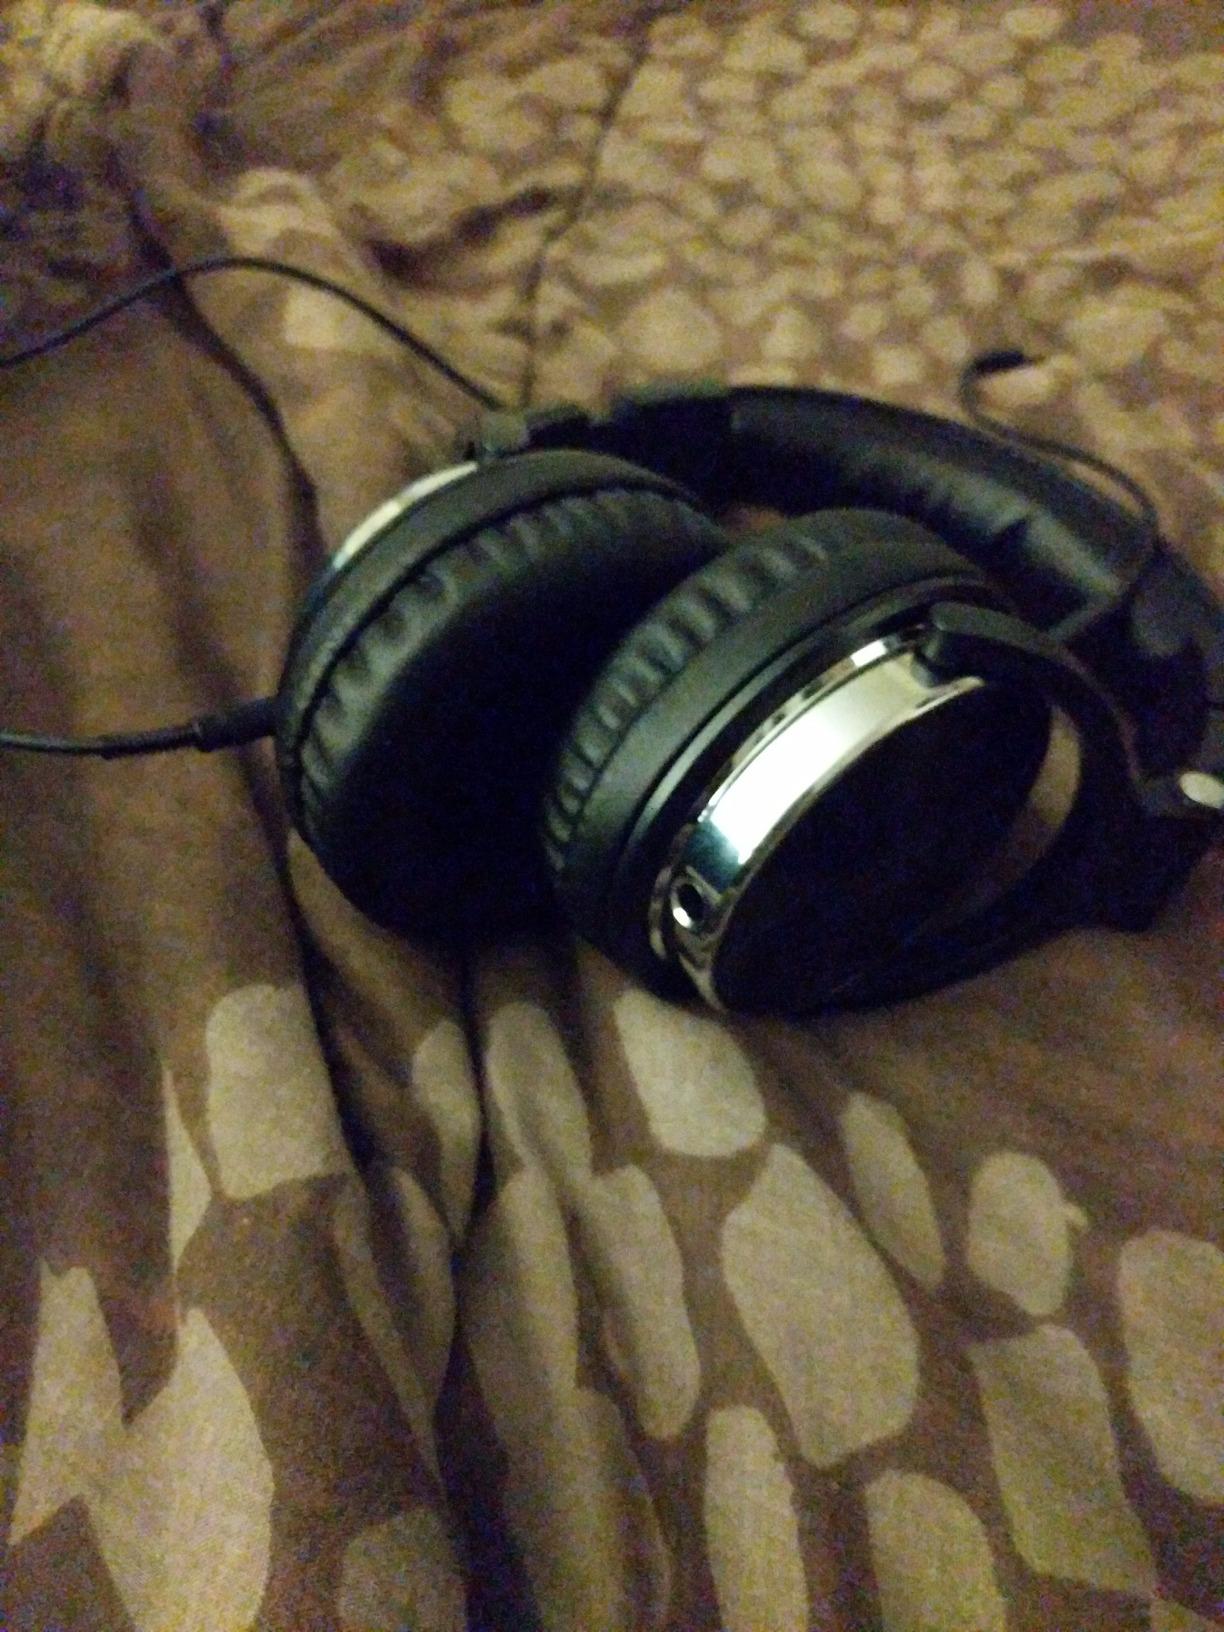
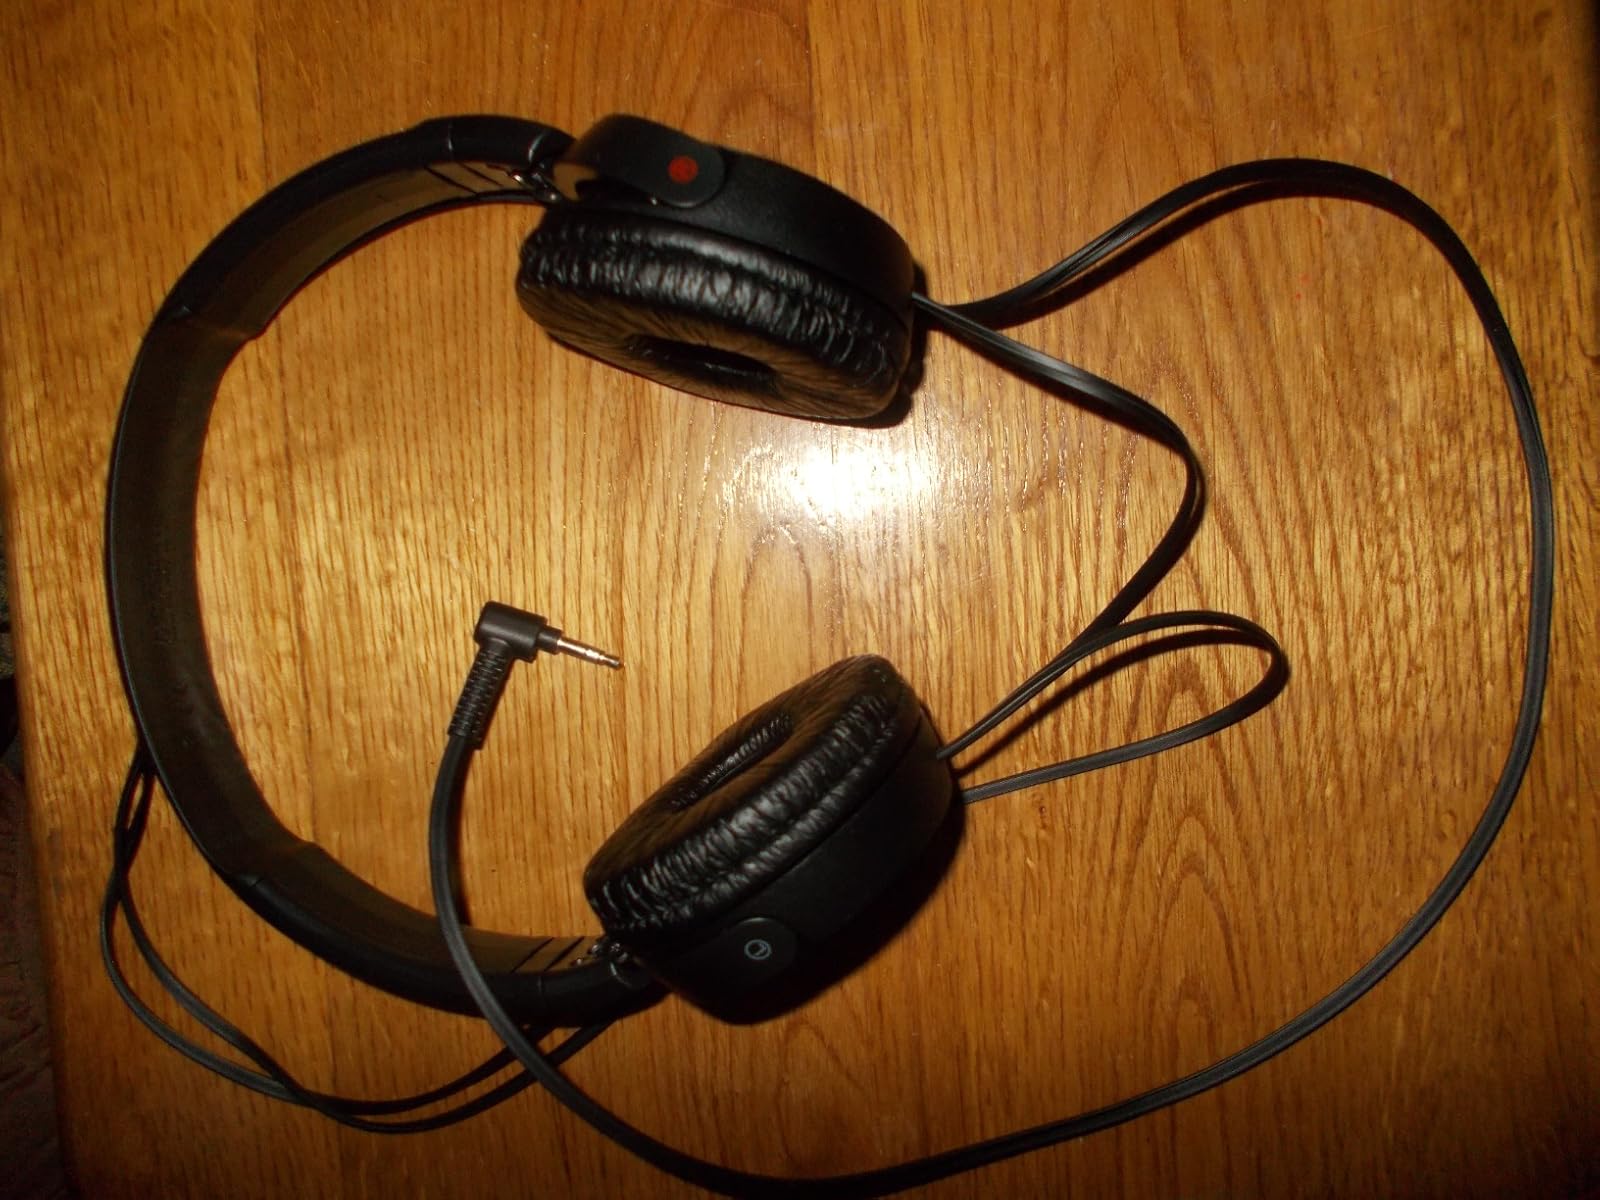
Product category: headphones
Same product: no